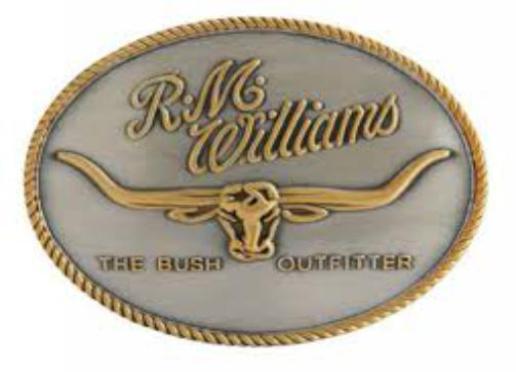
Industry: Clothes